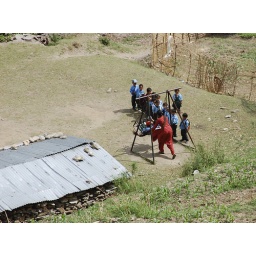
The woman in red is presumably the school teacher. The school building is to the left. The children waited for their turn in the swing.